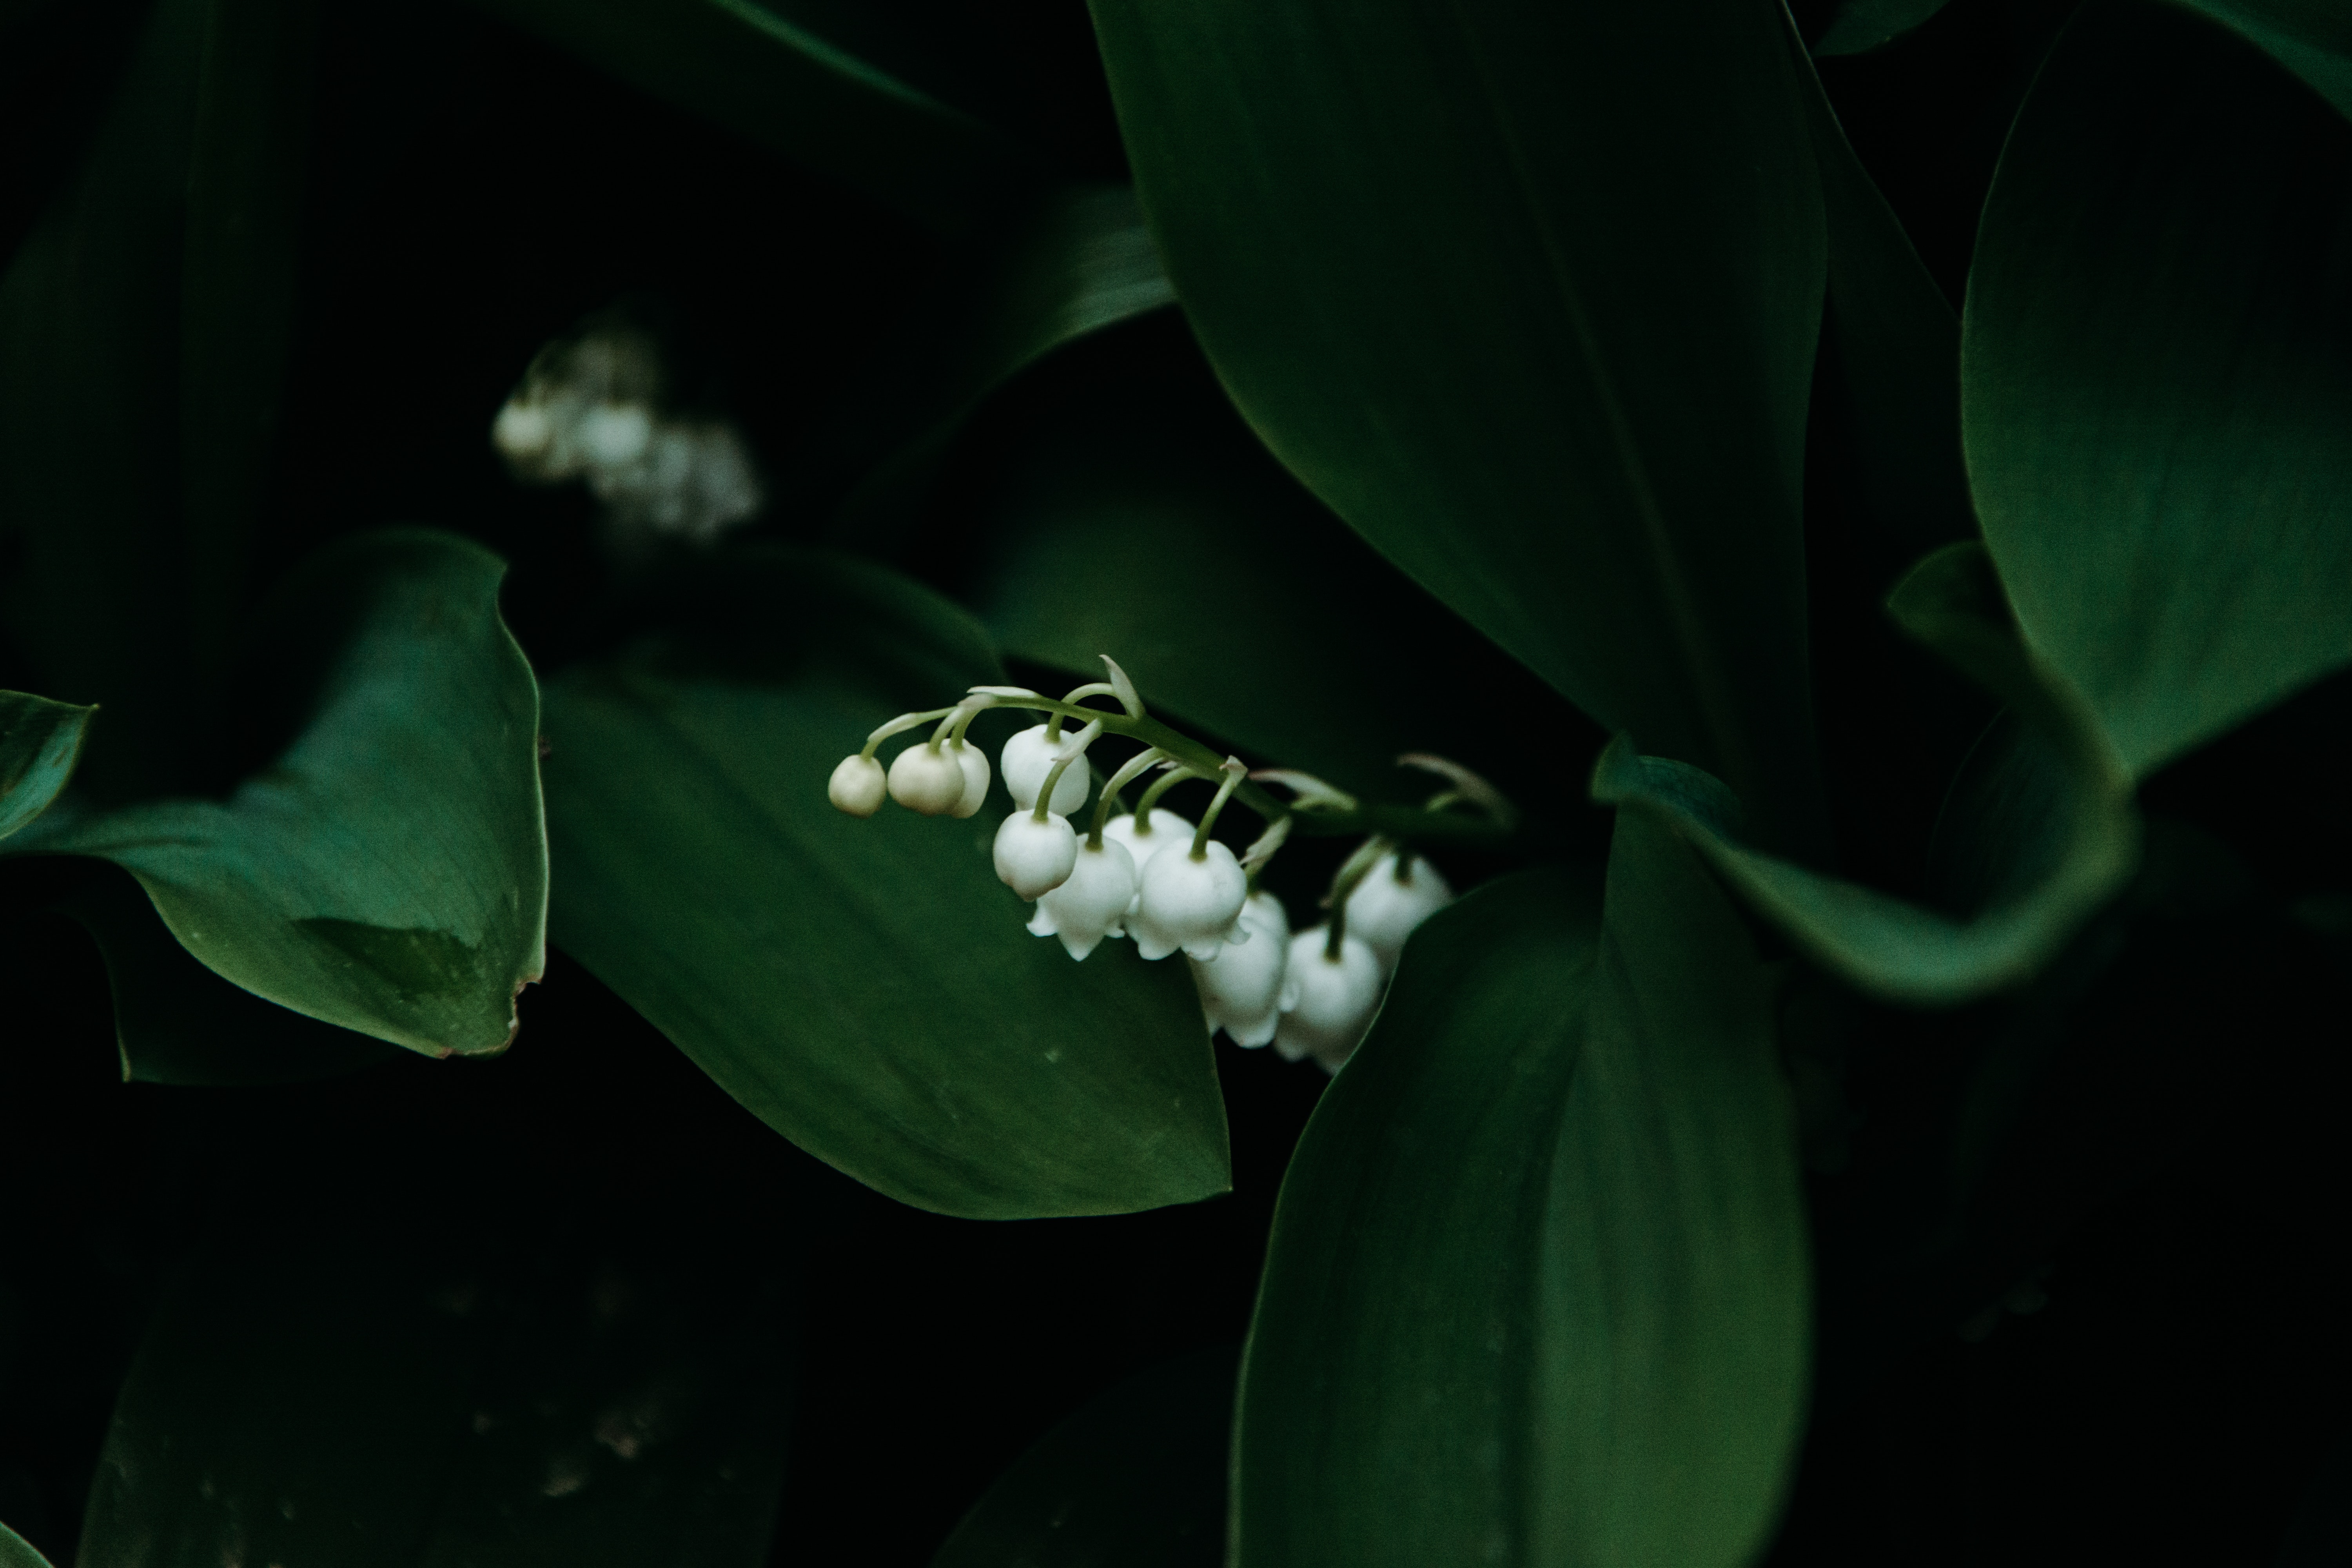
flower, plant, leaf, flowering plant, macro photography